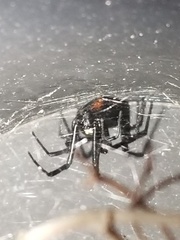
Species: Lactrodectus_hesperus